Henry Clay

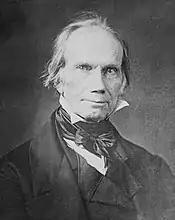
Clay in 1848

Henry Clay (April 12, 1777June 29, 1852) was an American lawyer and statesman who represented Kentucky in both the U.S. Senate and House of Representatives. He was the seventh House speaker as well as the ninth secretary of state. He unsuccessfully ran for president in the 1824, 1832, and 1844 elections. He helped found both the National Republican Party and the Whig Party. For his role in defusing sectional crises, he earned the appellation of the "Great Compromiser" and was part of the "Great Triumvirate" of Congressmen, alongside fellow Whig Daniel Webster and Democrat John C. Calhoun.